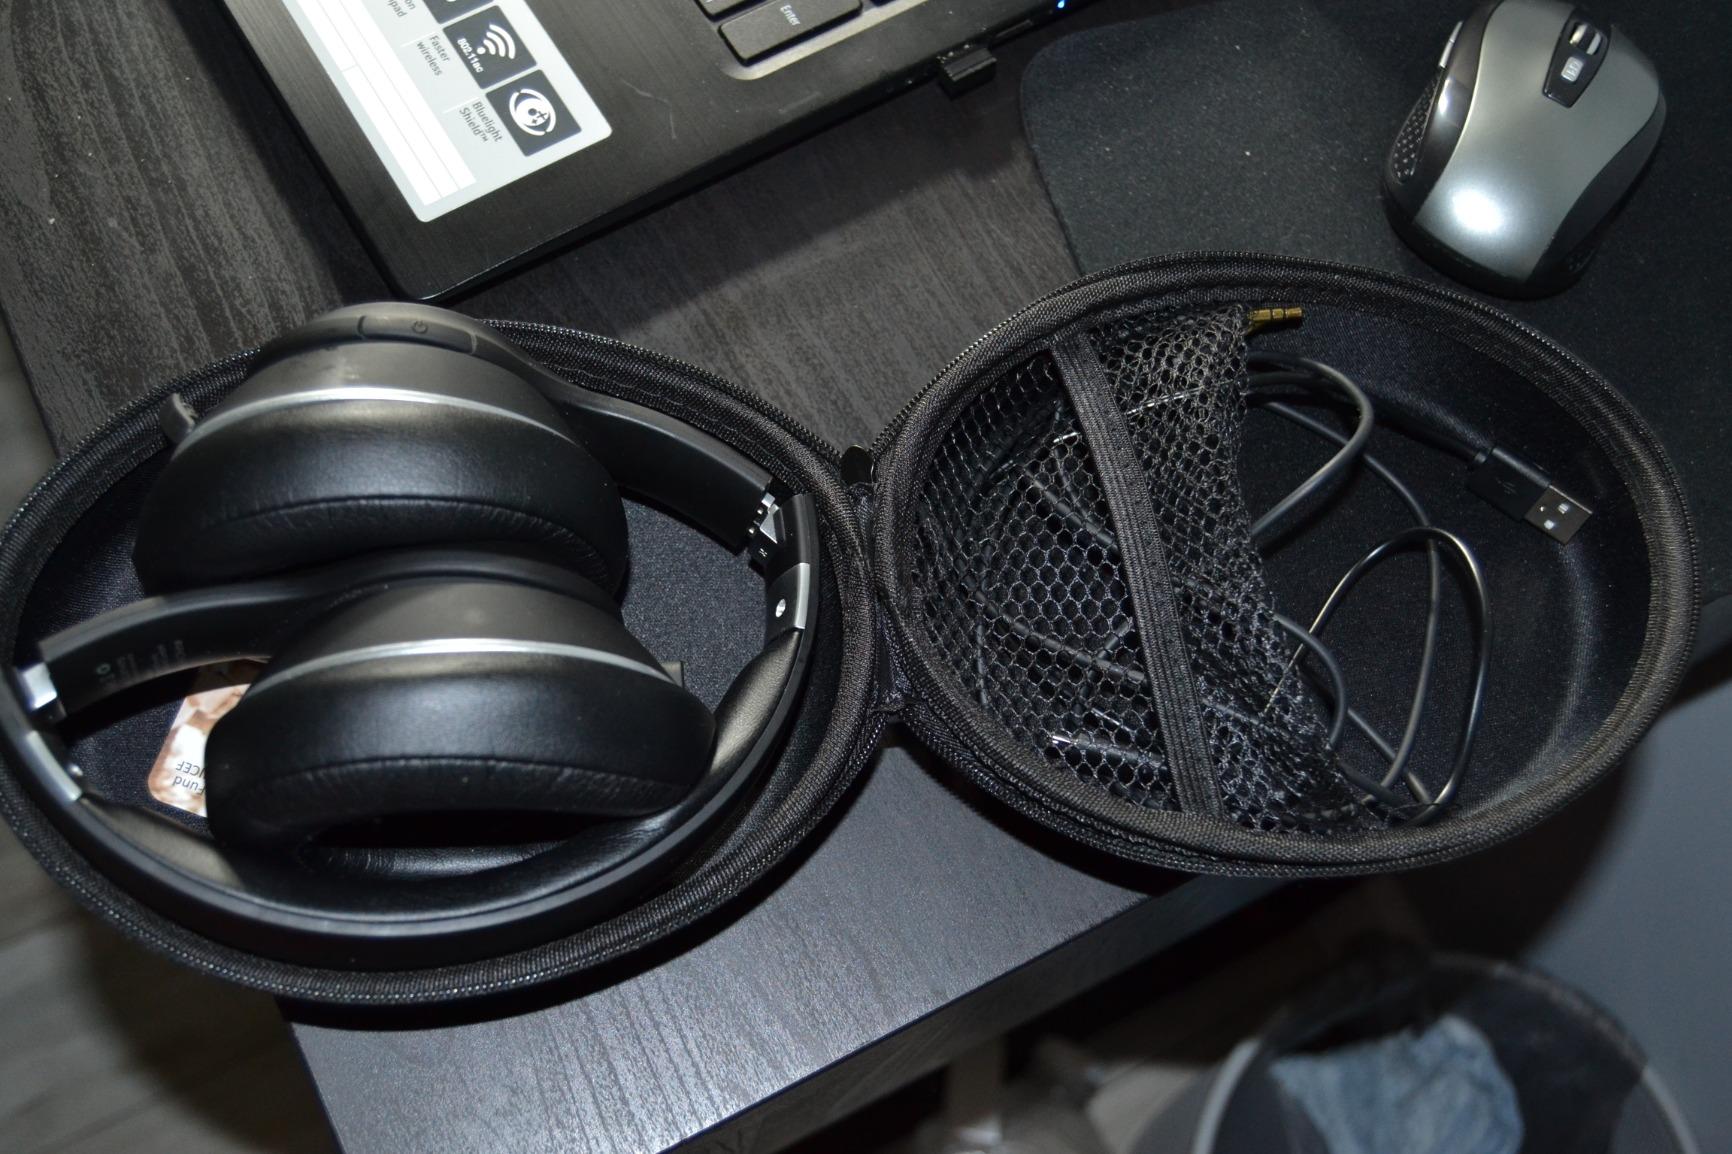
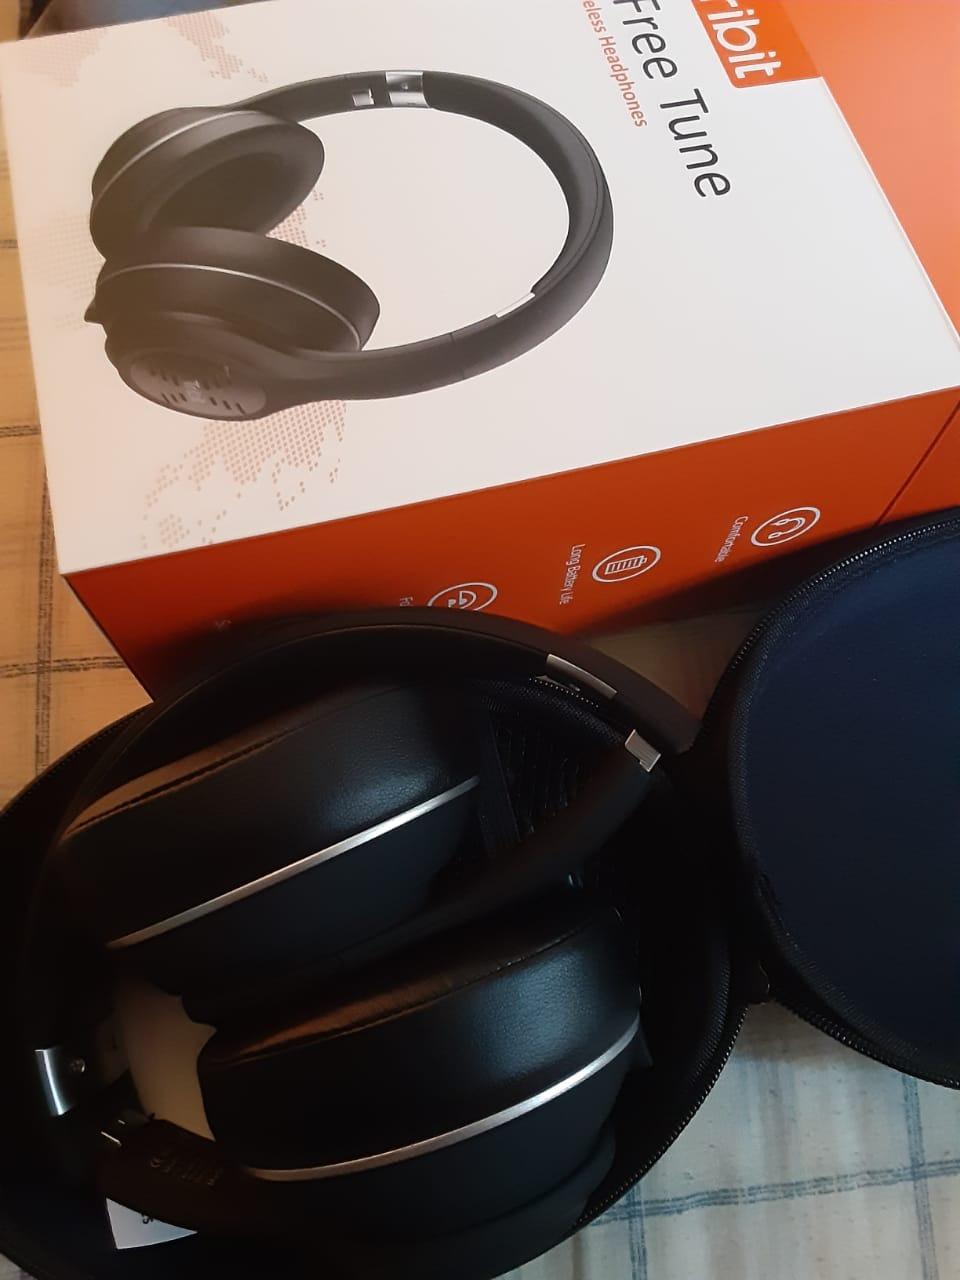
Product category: headphones
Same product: yes